Gopal Swami Khetanchi

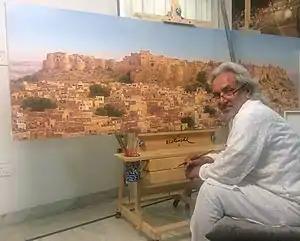
Gopal Swami Khetanchi with a painting of the Jaisalmer Fort

Khetanchi works with oil on canvas, and has been doing so since 1971. He has not experimented with acrylics as he feels that he has better control on colour values with oil colours. He usually takes a month's time to complete a work and works in four layers.